Chertsey

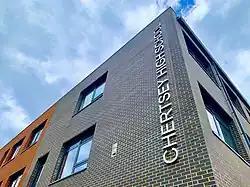
Chertsey High School

Chertsey is part of the London commuter belt in the outermost part of the Greater London Urban Area and is served by Chertsey railway station and separated from all adjoining settlements by the buffer of designated areas of Green Belt. Measuring from centre to centre, Chertsey is from London, from Addlestone, and from the county town, Guildford. The traditional, yet commercially important town centre is a conservation area, joined by an arcade to a medium-sized supermarket and car park to the south.